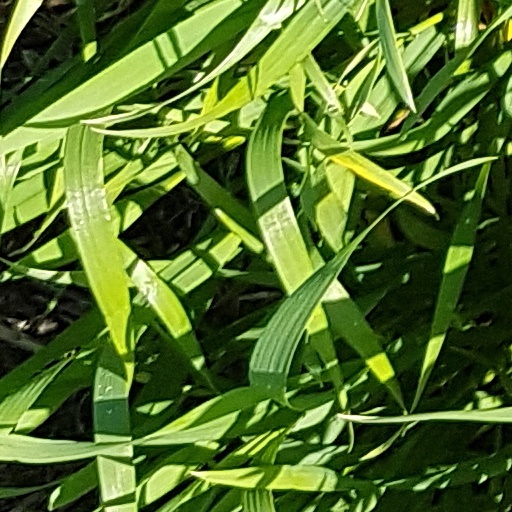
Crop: wheat